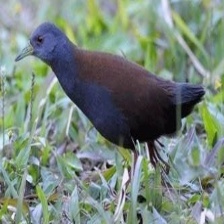
Species: BLACK TAIL CRAKE
Scientific name: AMAURORNIS BICOLOR